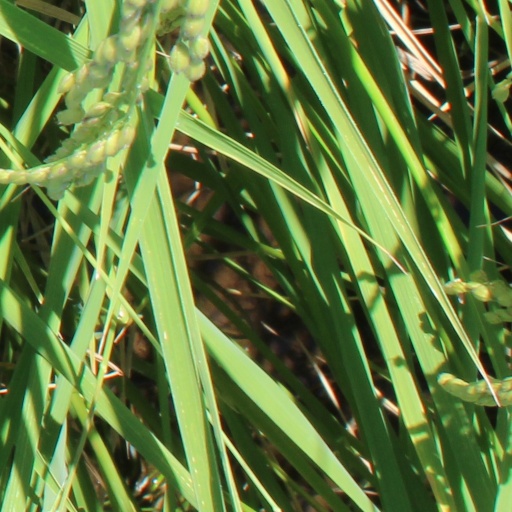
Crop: rice